Piano Trio No. 38 (Haydn)

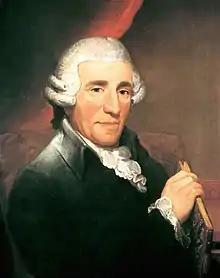
Portrait of Haydn by Thomas Hardy (1791)

Joseph Haydn's Piano Trio No. 38 in D major, Hob. XV:24, was written in 1795, during Haydn's second trip to London, and one of a set of three (H. XV:24–26) dedicated to Haydn's friend, the widow Rebecca Schroeter. According to Robert Philip, this work is unusual compared with other later piano trios in that it is serious in tone throughout, "with almost Beethoven-like earnestness". The style of piano writing, with its rich chords, octaves in the bass and lively elaboration in the right hand, was much influenced by the sonorous English pianos Haydn came to appreciate while in London.